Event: Nepal Earthquake
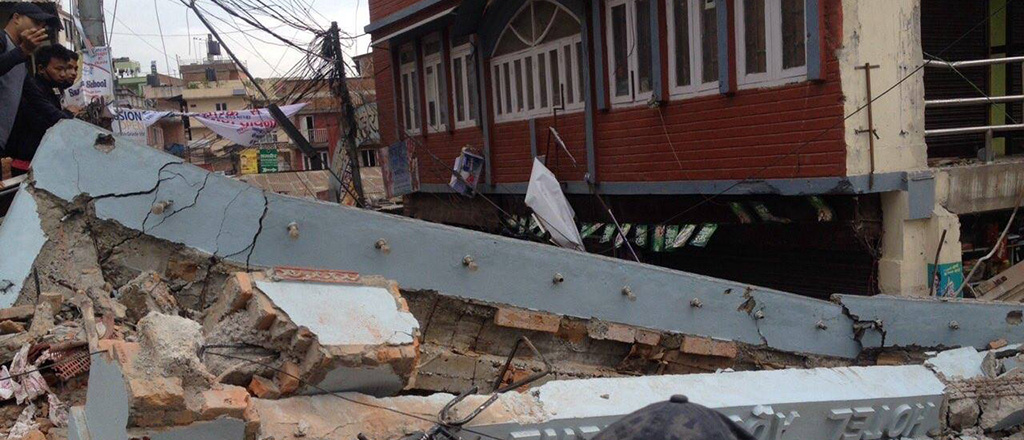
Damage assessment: damage